Household Cavalry

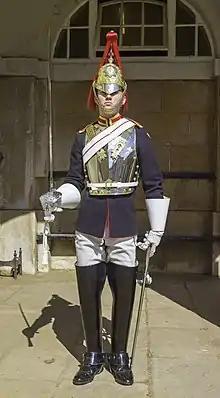
Trooper of The Blues and Royals

The Household Cavalry is classed as a corps in its own right, and consists of two regiments: The Life Guards and The Blues and Royals (Royal Horse Guards and 1st Dragoons). They are the senior regular regiments in the British Army, with traditions dating from 1660, and act as the King's personal bodyguard. They are the cavalry element of the guards regiments and, with the five foot guard regiments, constitute the seven guards regiments of the Household Division.